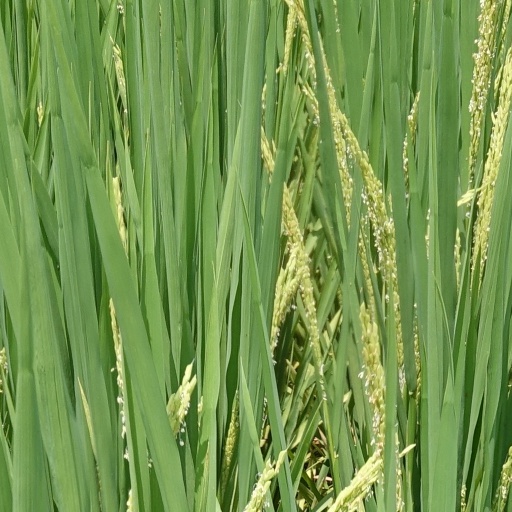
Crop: rice